Help Wanted, Male

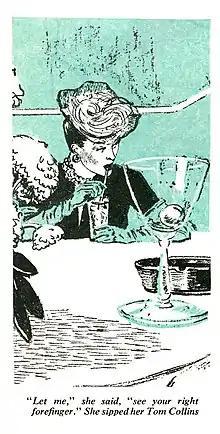
Jane Huttenloch illustrated "Help Wanted, Male" for "The American Magazine" (August 1945)

Publisher Ben Jensen pays a visit to Wolfe's office, intent on buying protection for himself after receiving a death threat in the mail. Wolfe declines the offer, giving Jensen some advice on how to look out for his own safety, and Archie provides him with the name of an agency that does bodyguard work. Jensen had been involved in one of Wolfe's earlier cases, in which an Army captain named Peter Root had offered to sell him classified information. Root was brought before a court martial and sentenced to three years in prison.